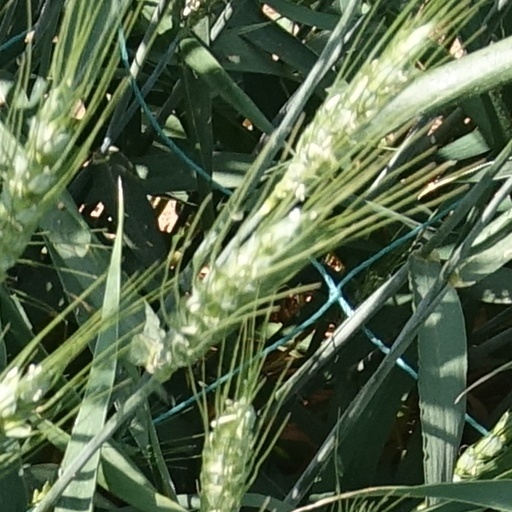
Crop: wheat